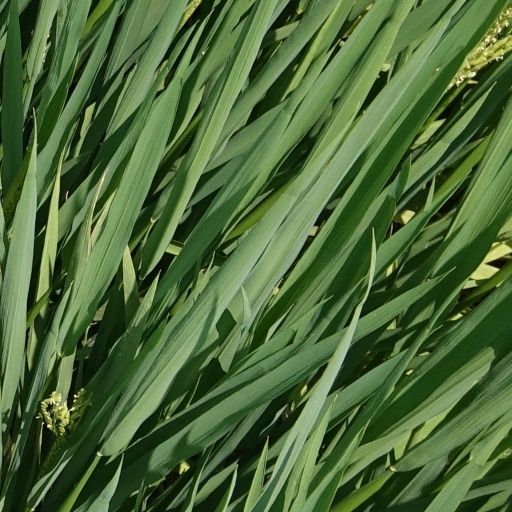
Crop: rice